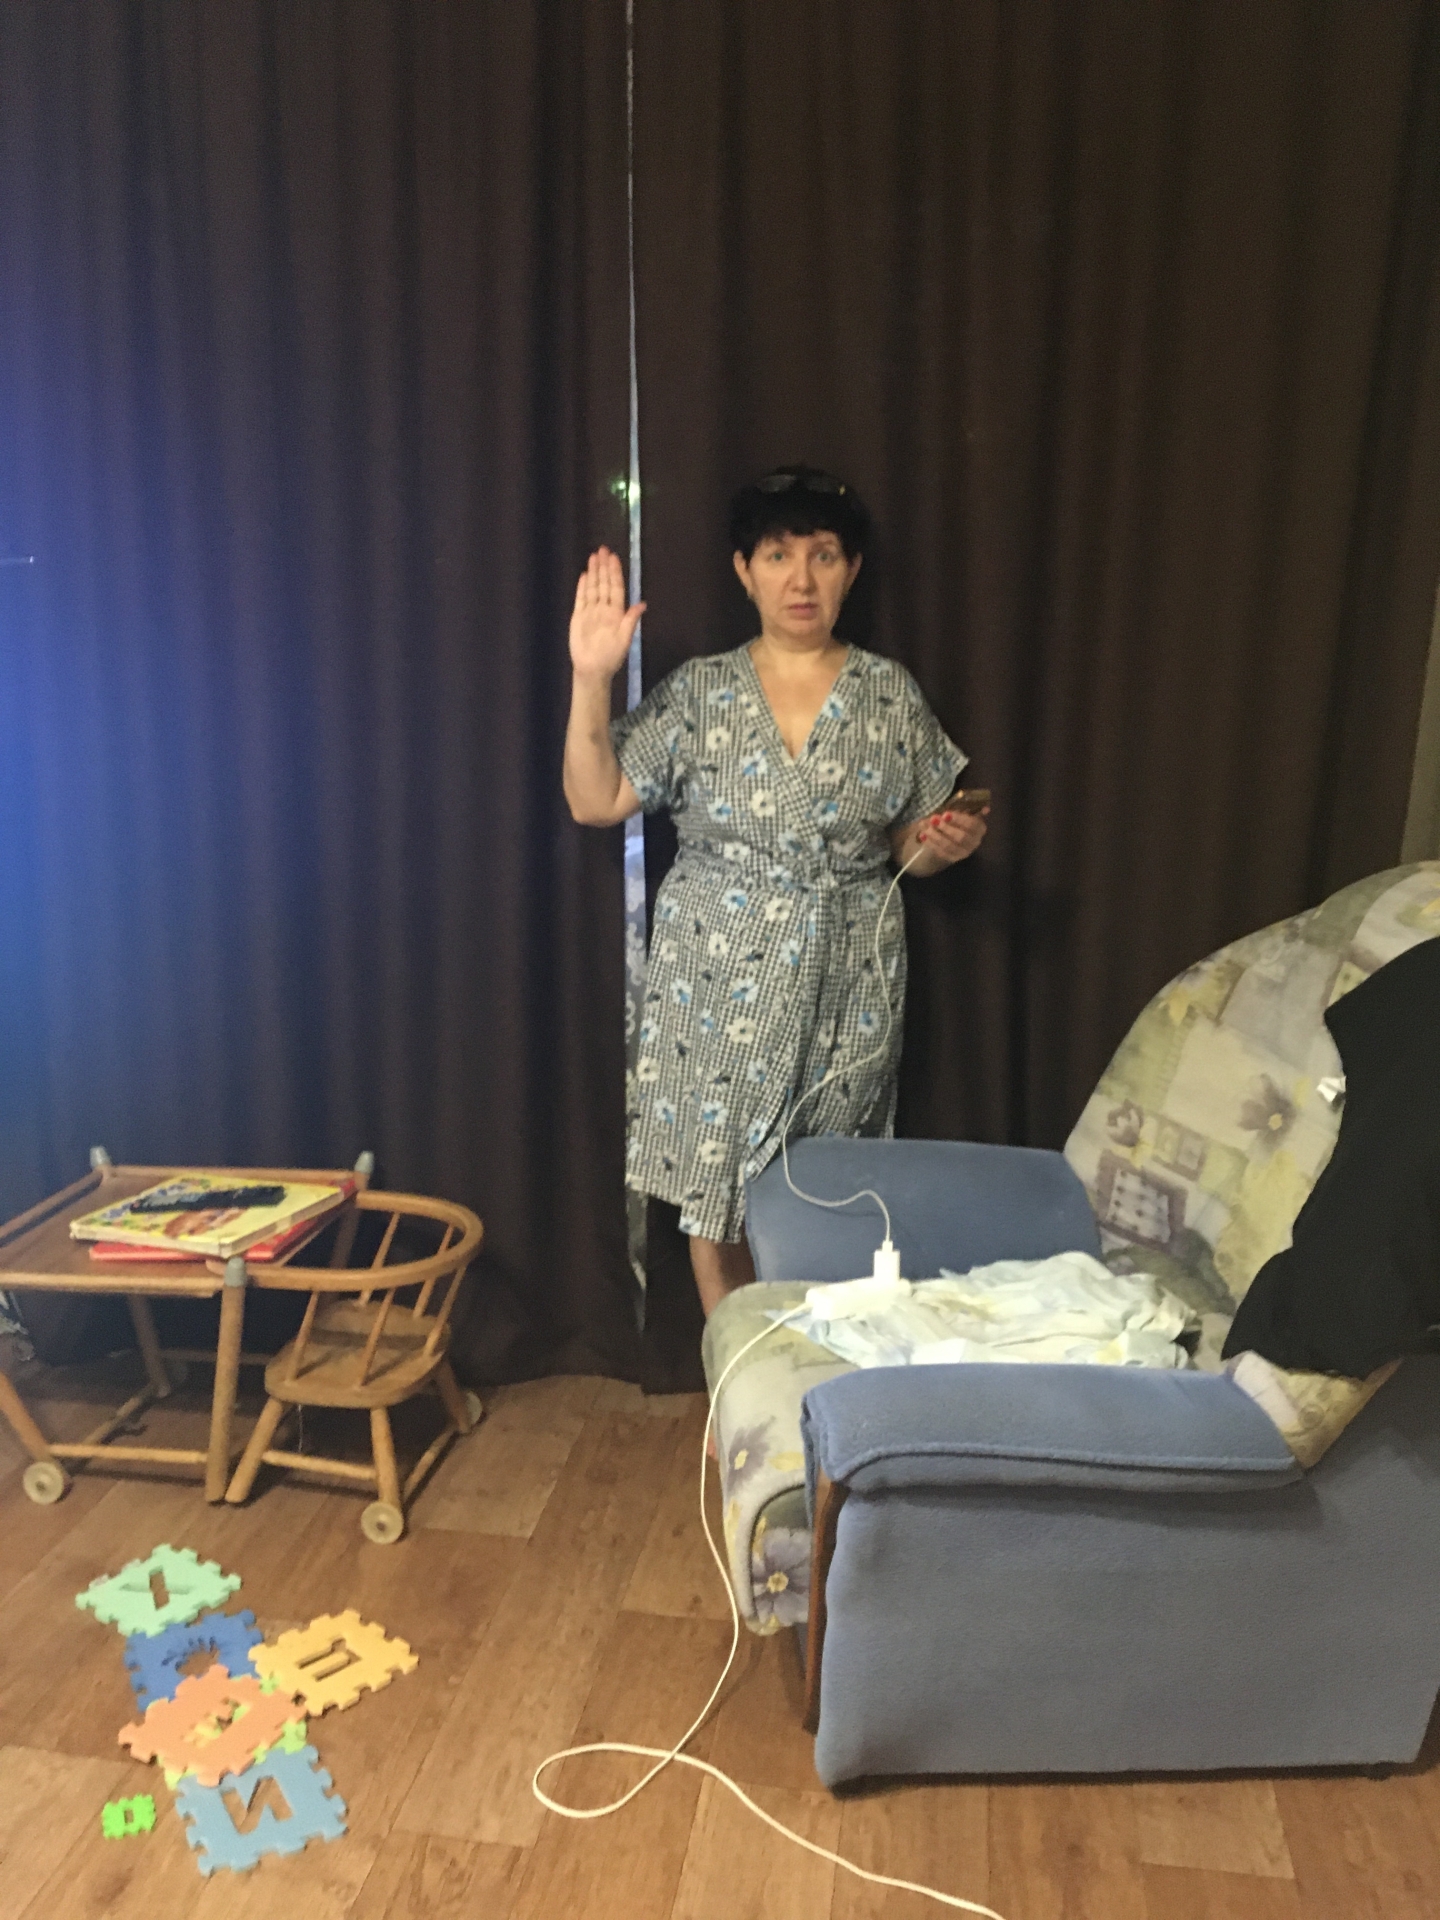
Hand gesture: stop